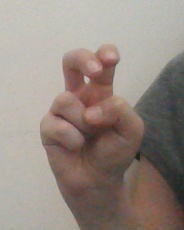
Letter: toot